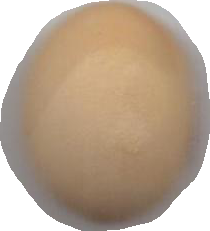
Variety: Anjasmoro